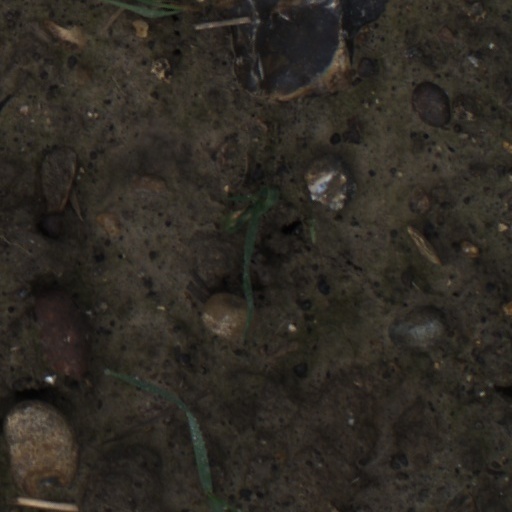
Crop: wheat